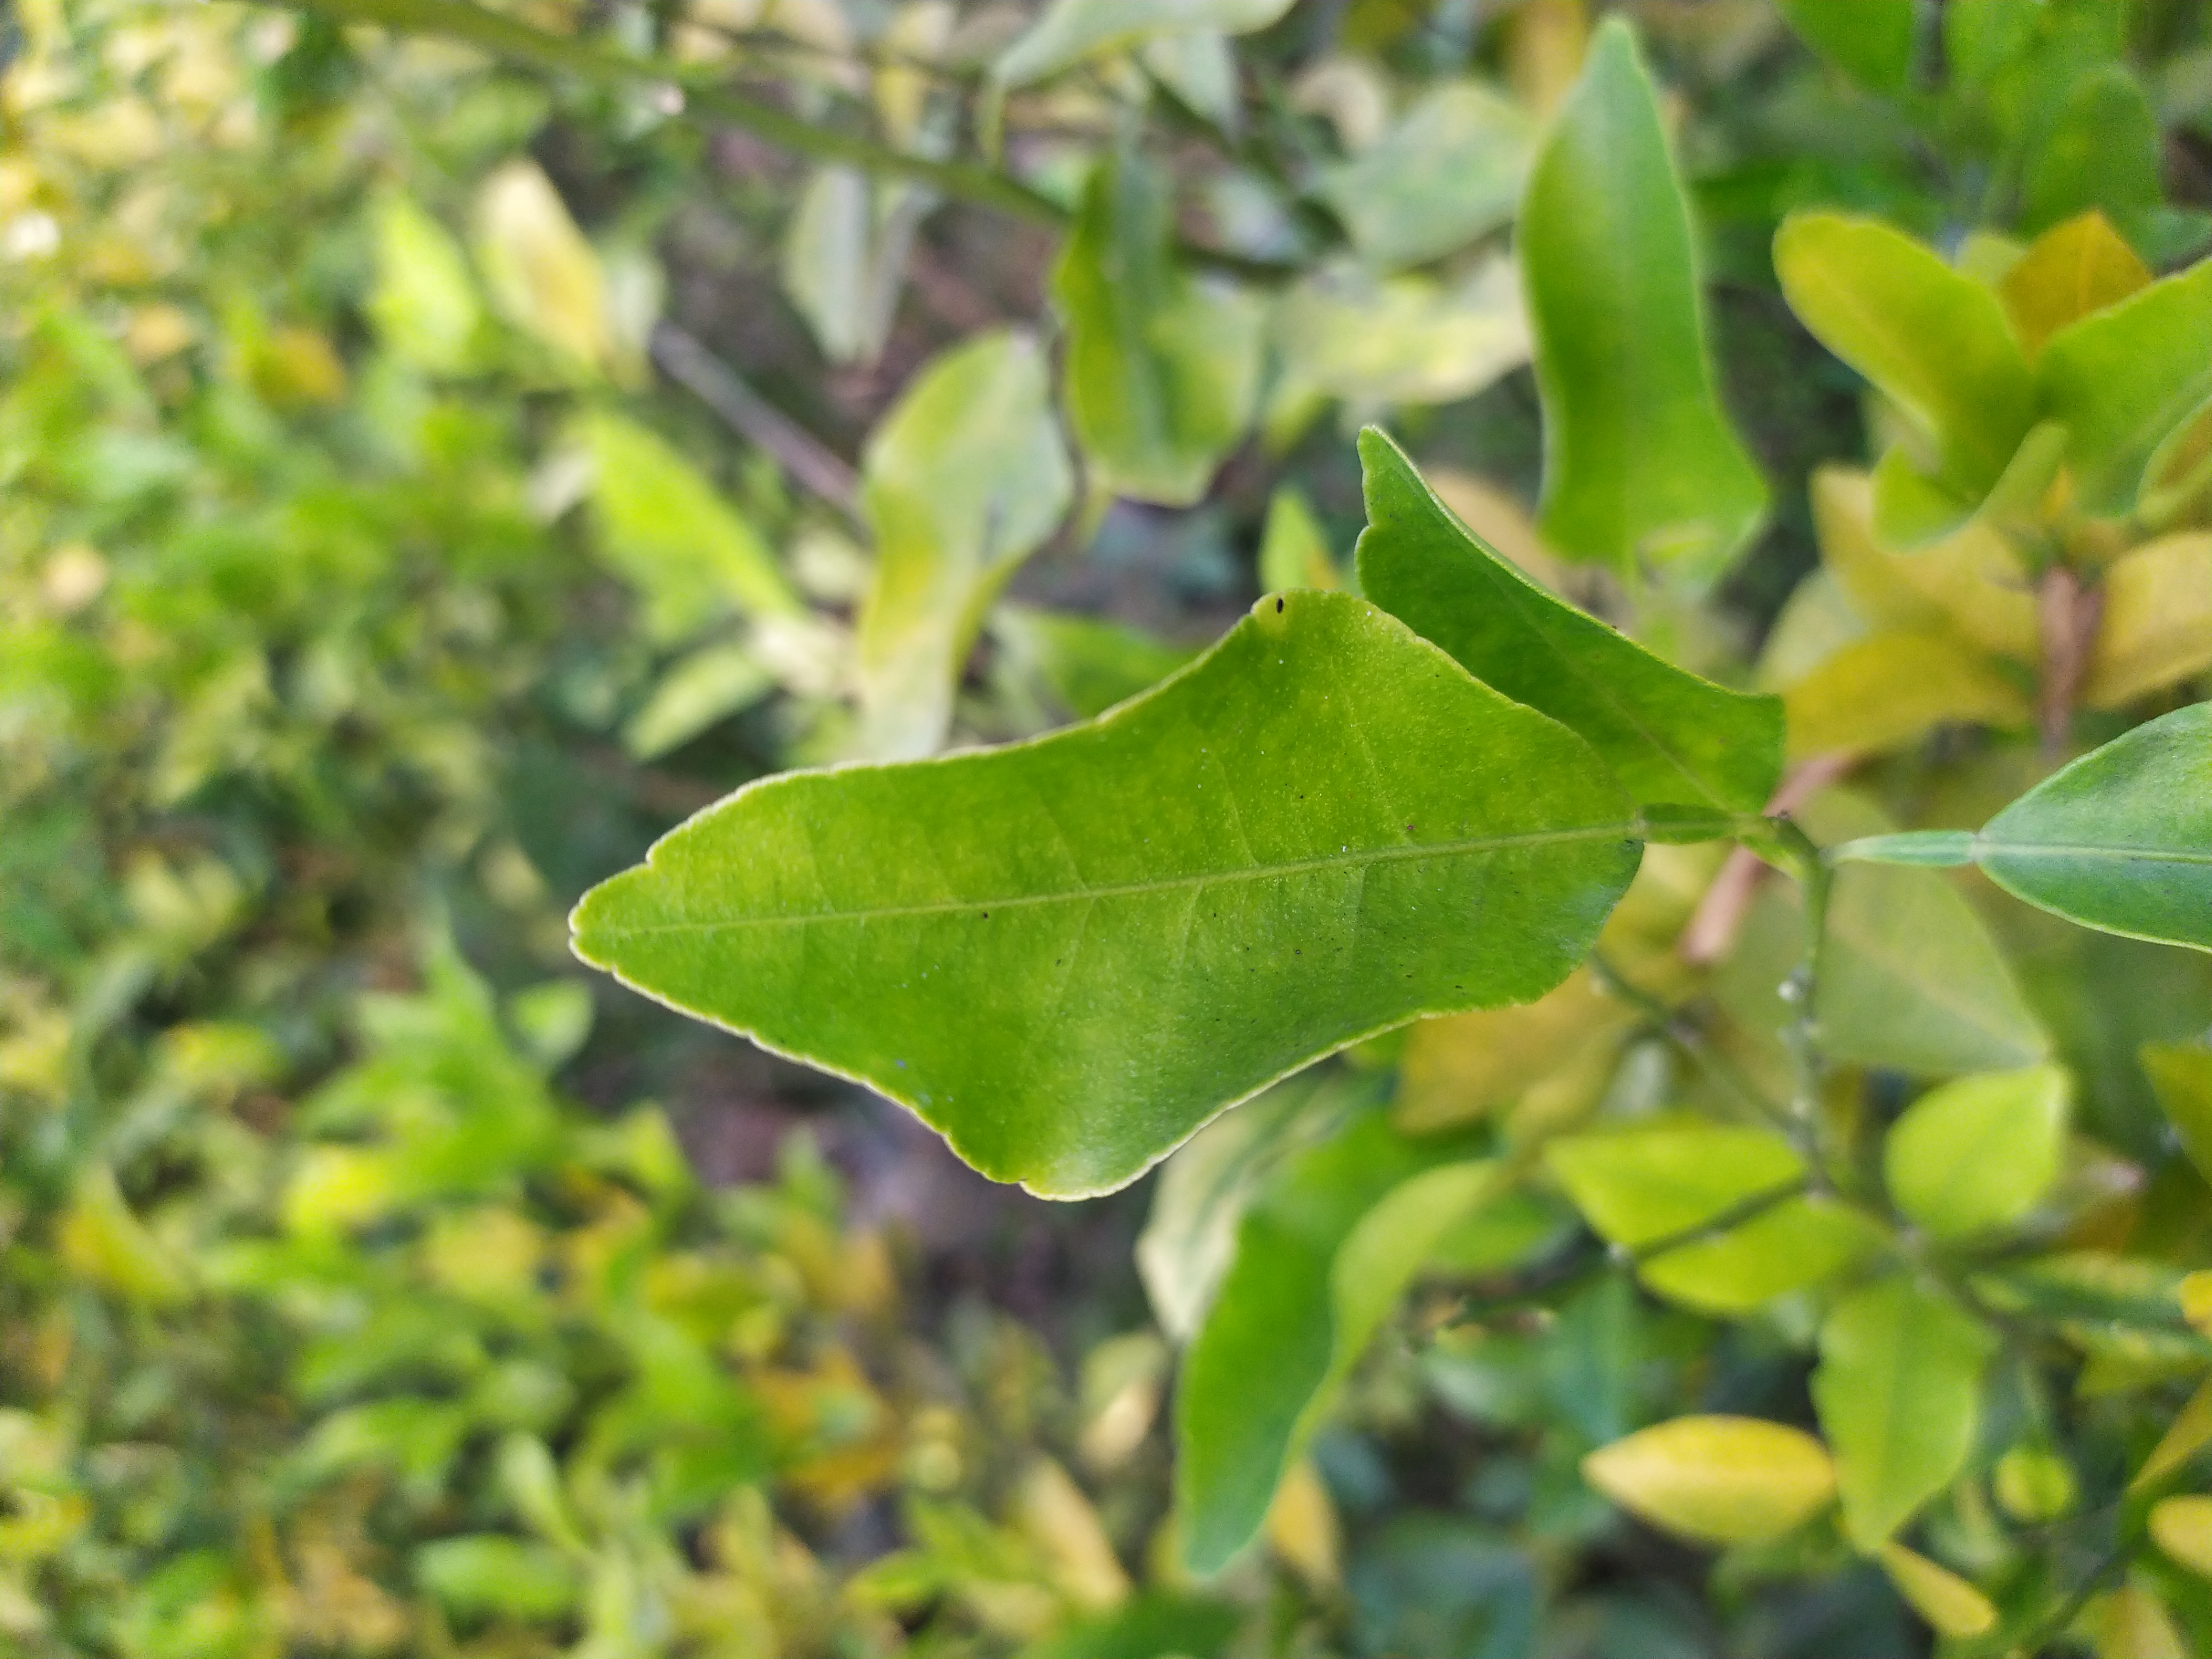
Mandarin leaf variety: Darjeling